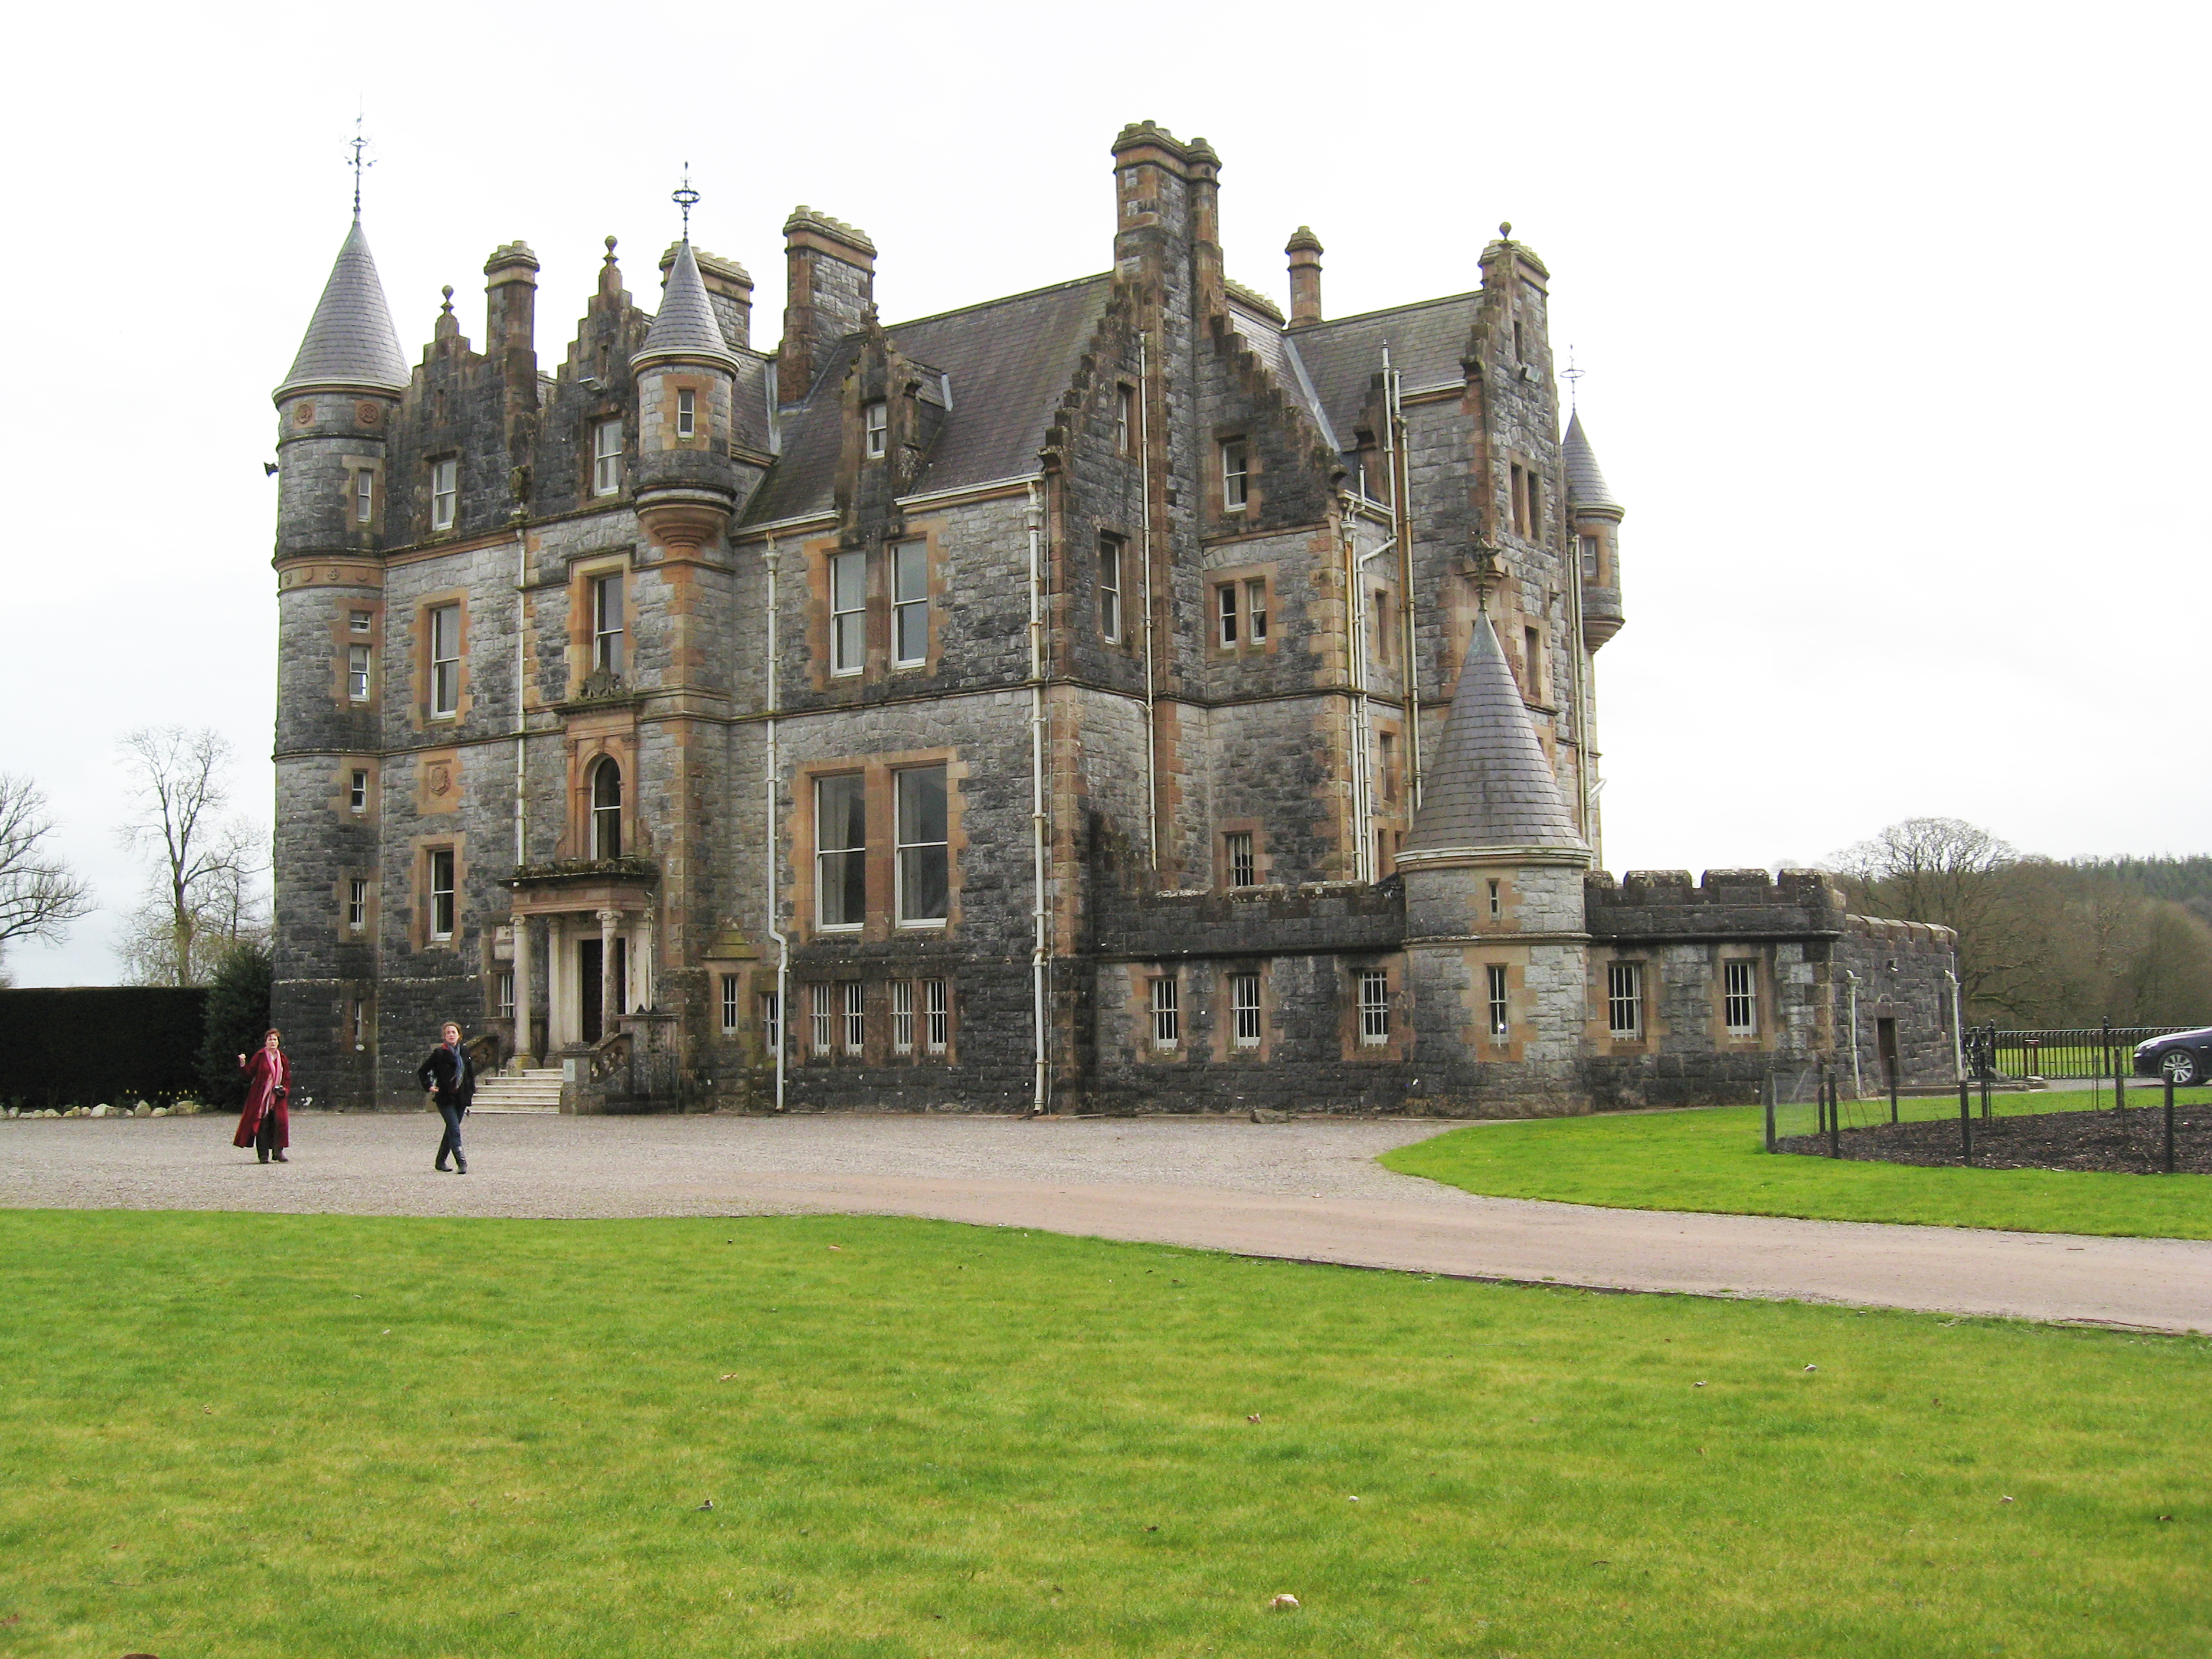
waterfall, road, ring, building, chateau, palace, castle, ancient, trip, place of worship, creativecommons, ruins, monastery, ireland, abbey, estate, dublin, kerry, killkenny, killarney, guiness, jameson, tours, stately home, historic site